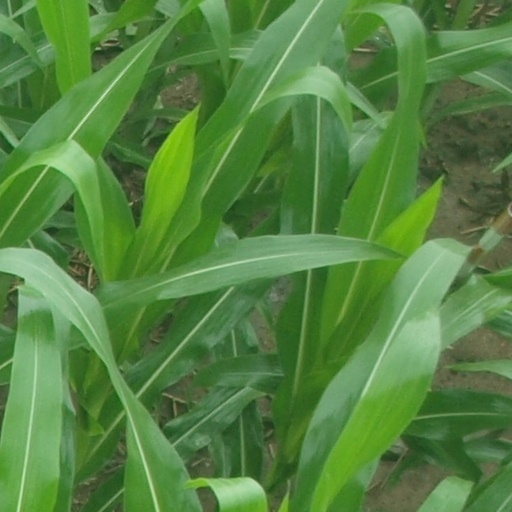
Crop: maize; corn